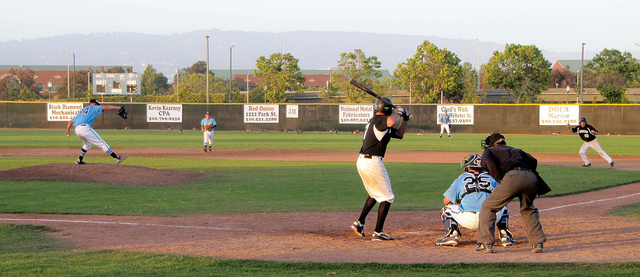
cầu thủ ném bóng đang xoay người để ném quả bóng ở trong tay